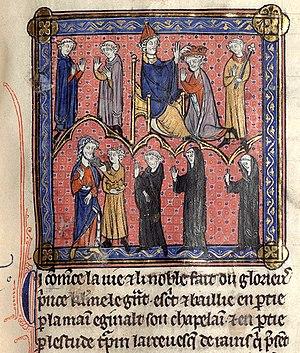
Pépin le Bref est couronné par le pape Étienne II tandis que Childéric III est déposé. Chroniques de Saint-Denis, Paris, Bibliothèque Sainte-Geneviève.
L'histoire du christianisme commence au Iᵉʳ siècle au sein de la diaspora juive après la crucifixion de Jésus de Nazareth, dont la date probable se situe vers l'année 30. Les premières communautés, qui ne se définissent pas encore comme chrétiennes, sont fondées par plusieurs disciples de Jésus, en particulier dans les villes de Rome, Éphèse, Antioche, Alex mais aussi en Perse et en Éthiopie. Quand il devient une religion admise puis la religion officielle de l'Empire romain au IVᵉ siècle, les premiers conciles définissent peu à peu un ensemble de dogmes. Mais les christologies déclarées hérétiques dans l'Empire ne disparaissent pas pour autant. Parmi elles, l'arianisme et le nestorianisme perdurent pendant plusieurs siècles.
Étienne II, consacré pape le 26 mars 752, mort le 26 avril 757. Il succède à Zacharie et précède Paul Iᵉʳ.
Childéric III, né vers 714 et mort vers 755, est roi des Francs, de Neustrie, de Bourgogne et d'Austrasie de 743 à 751.
Cette page concerne l'année 754 du calendrier julien.
L'Église catholique en France est partie intégrante de l'Église catholique. Elle regroupe l'ensemble des chrétiens de France qui reconnaissent l'autorité du pape et constituent la communauté religieuse la plus importante de la population française.
Les anciens chants monodiques européens étaient l'ensemble de plusieurs chants monodiques et notamment régionaux de l'Église, avant que le chant grégorien ne les remplace presque entièrement. Il s'agit des chants gallicans ou futur chant messin, chant ambrosien, chant vieux-romain, chant de Bénéventin, chant mozarabe et le reste. La pratique de la plupart des chants fut perdue, à la suite de la centralisation de la liturgie depuis Charlemagne.
Pépin III, dit « le Bref », né en 714, et mort le 24 septembre 768 à Saint-Denis, près de Paris, est roi des Francs de 751 à 768. Issu de la famille noble franque que l'on appellera les Pippinides, maires du palais de père en fils et véritables détenteurs du pouvoir sous les derniers Mérovingiens, il sera le premier maire du palais à être proclamé roi, en renvoyant au monastère le dernier roi mérovingien Childéric III, créant ainsi une dynastie, les Carolingiens. Il est le fils de Charles Martel et le père de Charlemagne.